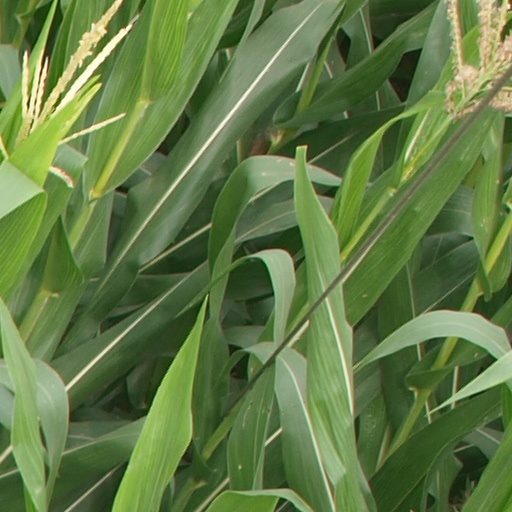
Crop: maize; corn